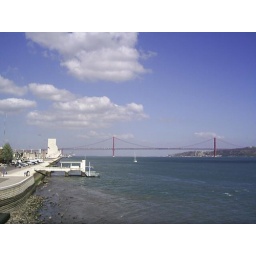
View of the Tagus river, with the Discoveries monument and the bridge in the background.